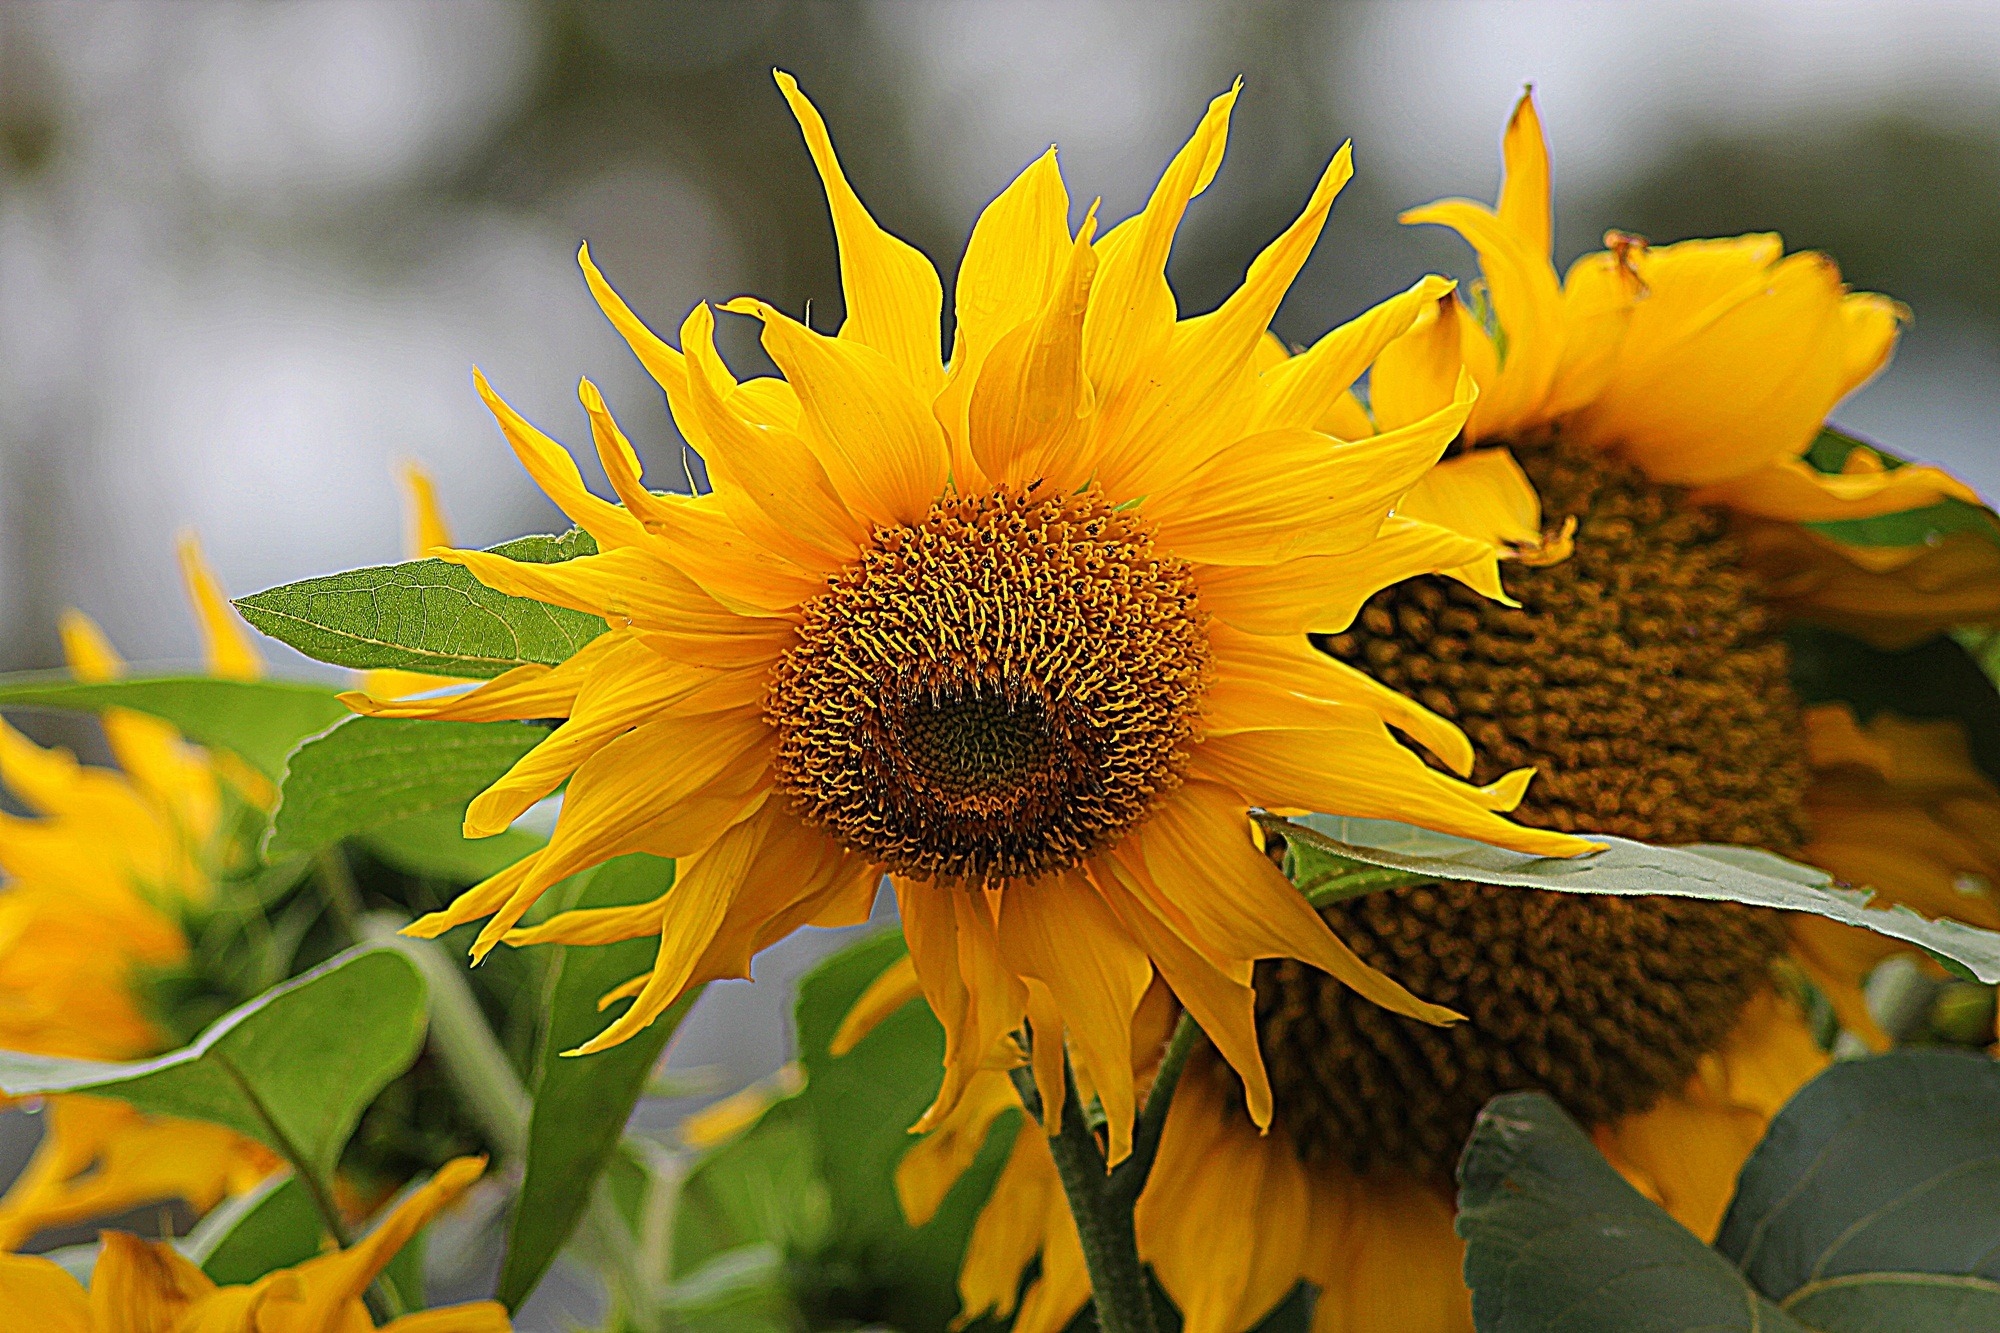
nature, blossom, plant, stem, leaf, flower, petal, bloom, floral, environment, herb, natural, botany, yellow, agriculture, flora, botanical, sunflower, wildflower, outdoors, vegetation, helianthus, horticulture, vegetarian food, organic, macro photography, flowering plant, daisy family, sunflower seed, land plant